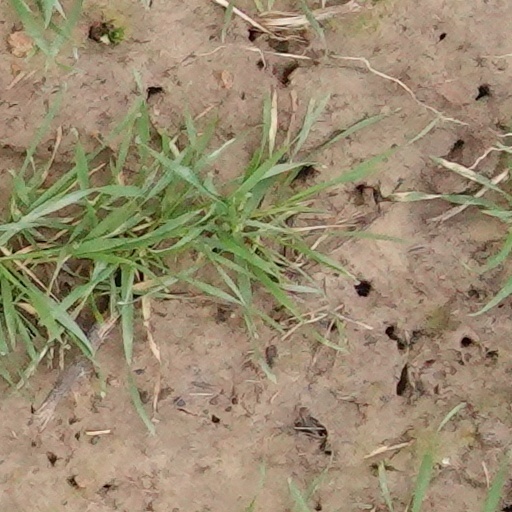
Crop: wheat